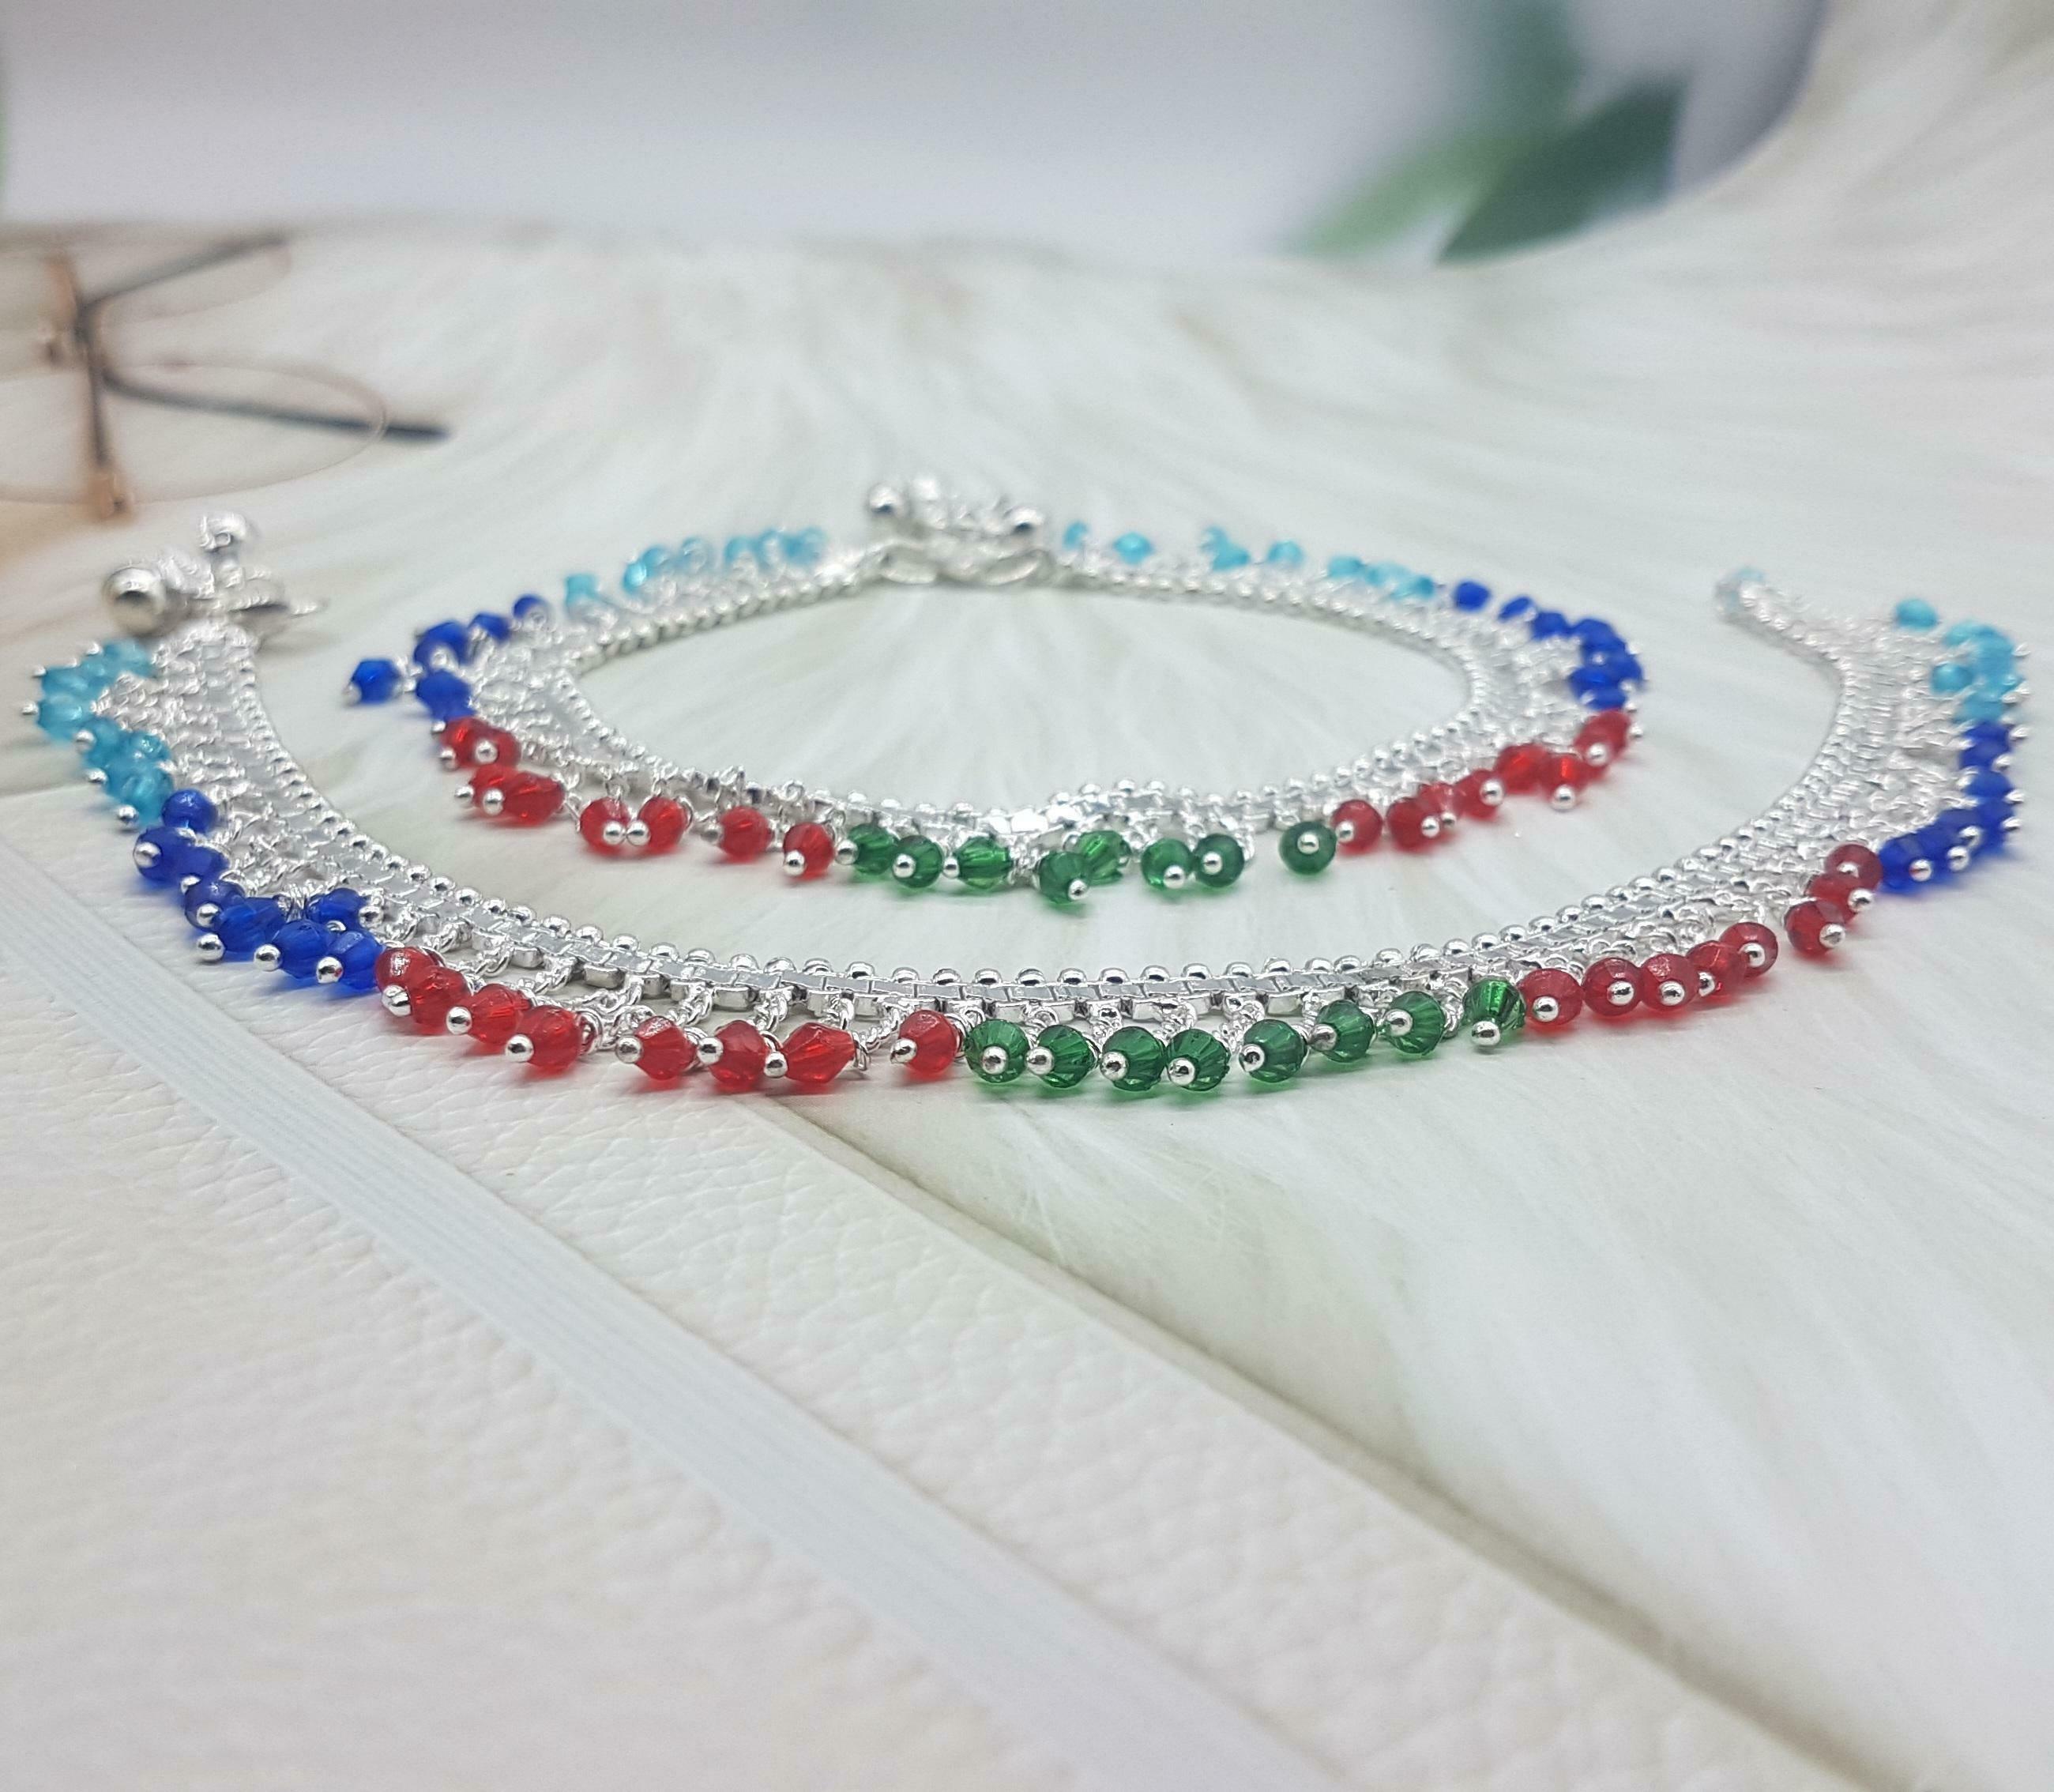
BR Ornaments Shimmering Bejeweled Women Anklets & Toe Rings Alloy Anklet (Pack of 2)
Type: Anklet
Brand: BR Ornaments
Price: Rs. 289
 This silver anklet looks good with all indian outfitsor traditional outfits suitable girls and women of all ages. grab this pair of anklets, you will feel stylish ankle and shining silver anklet will make beautiful, you must buy the sns traders anklets you will never go wrong with the latest design, fancy anklets in silver jewellery.